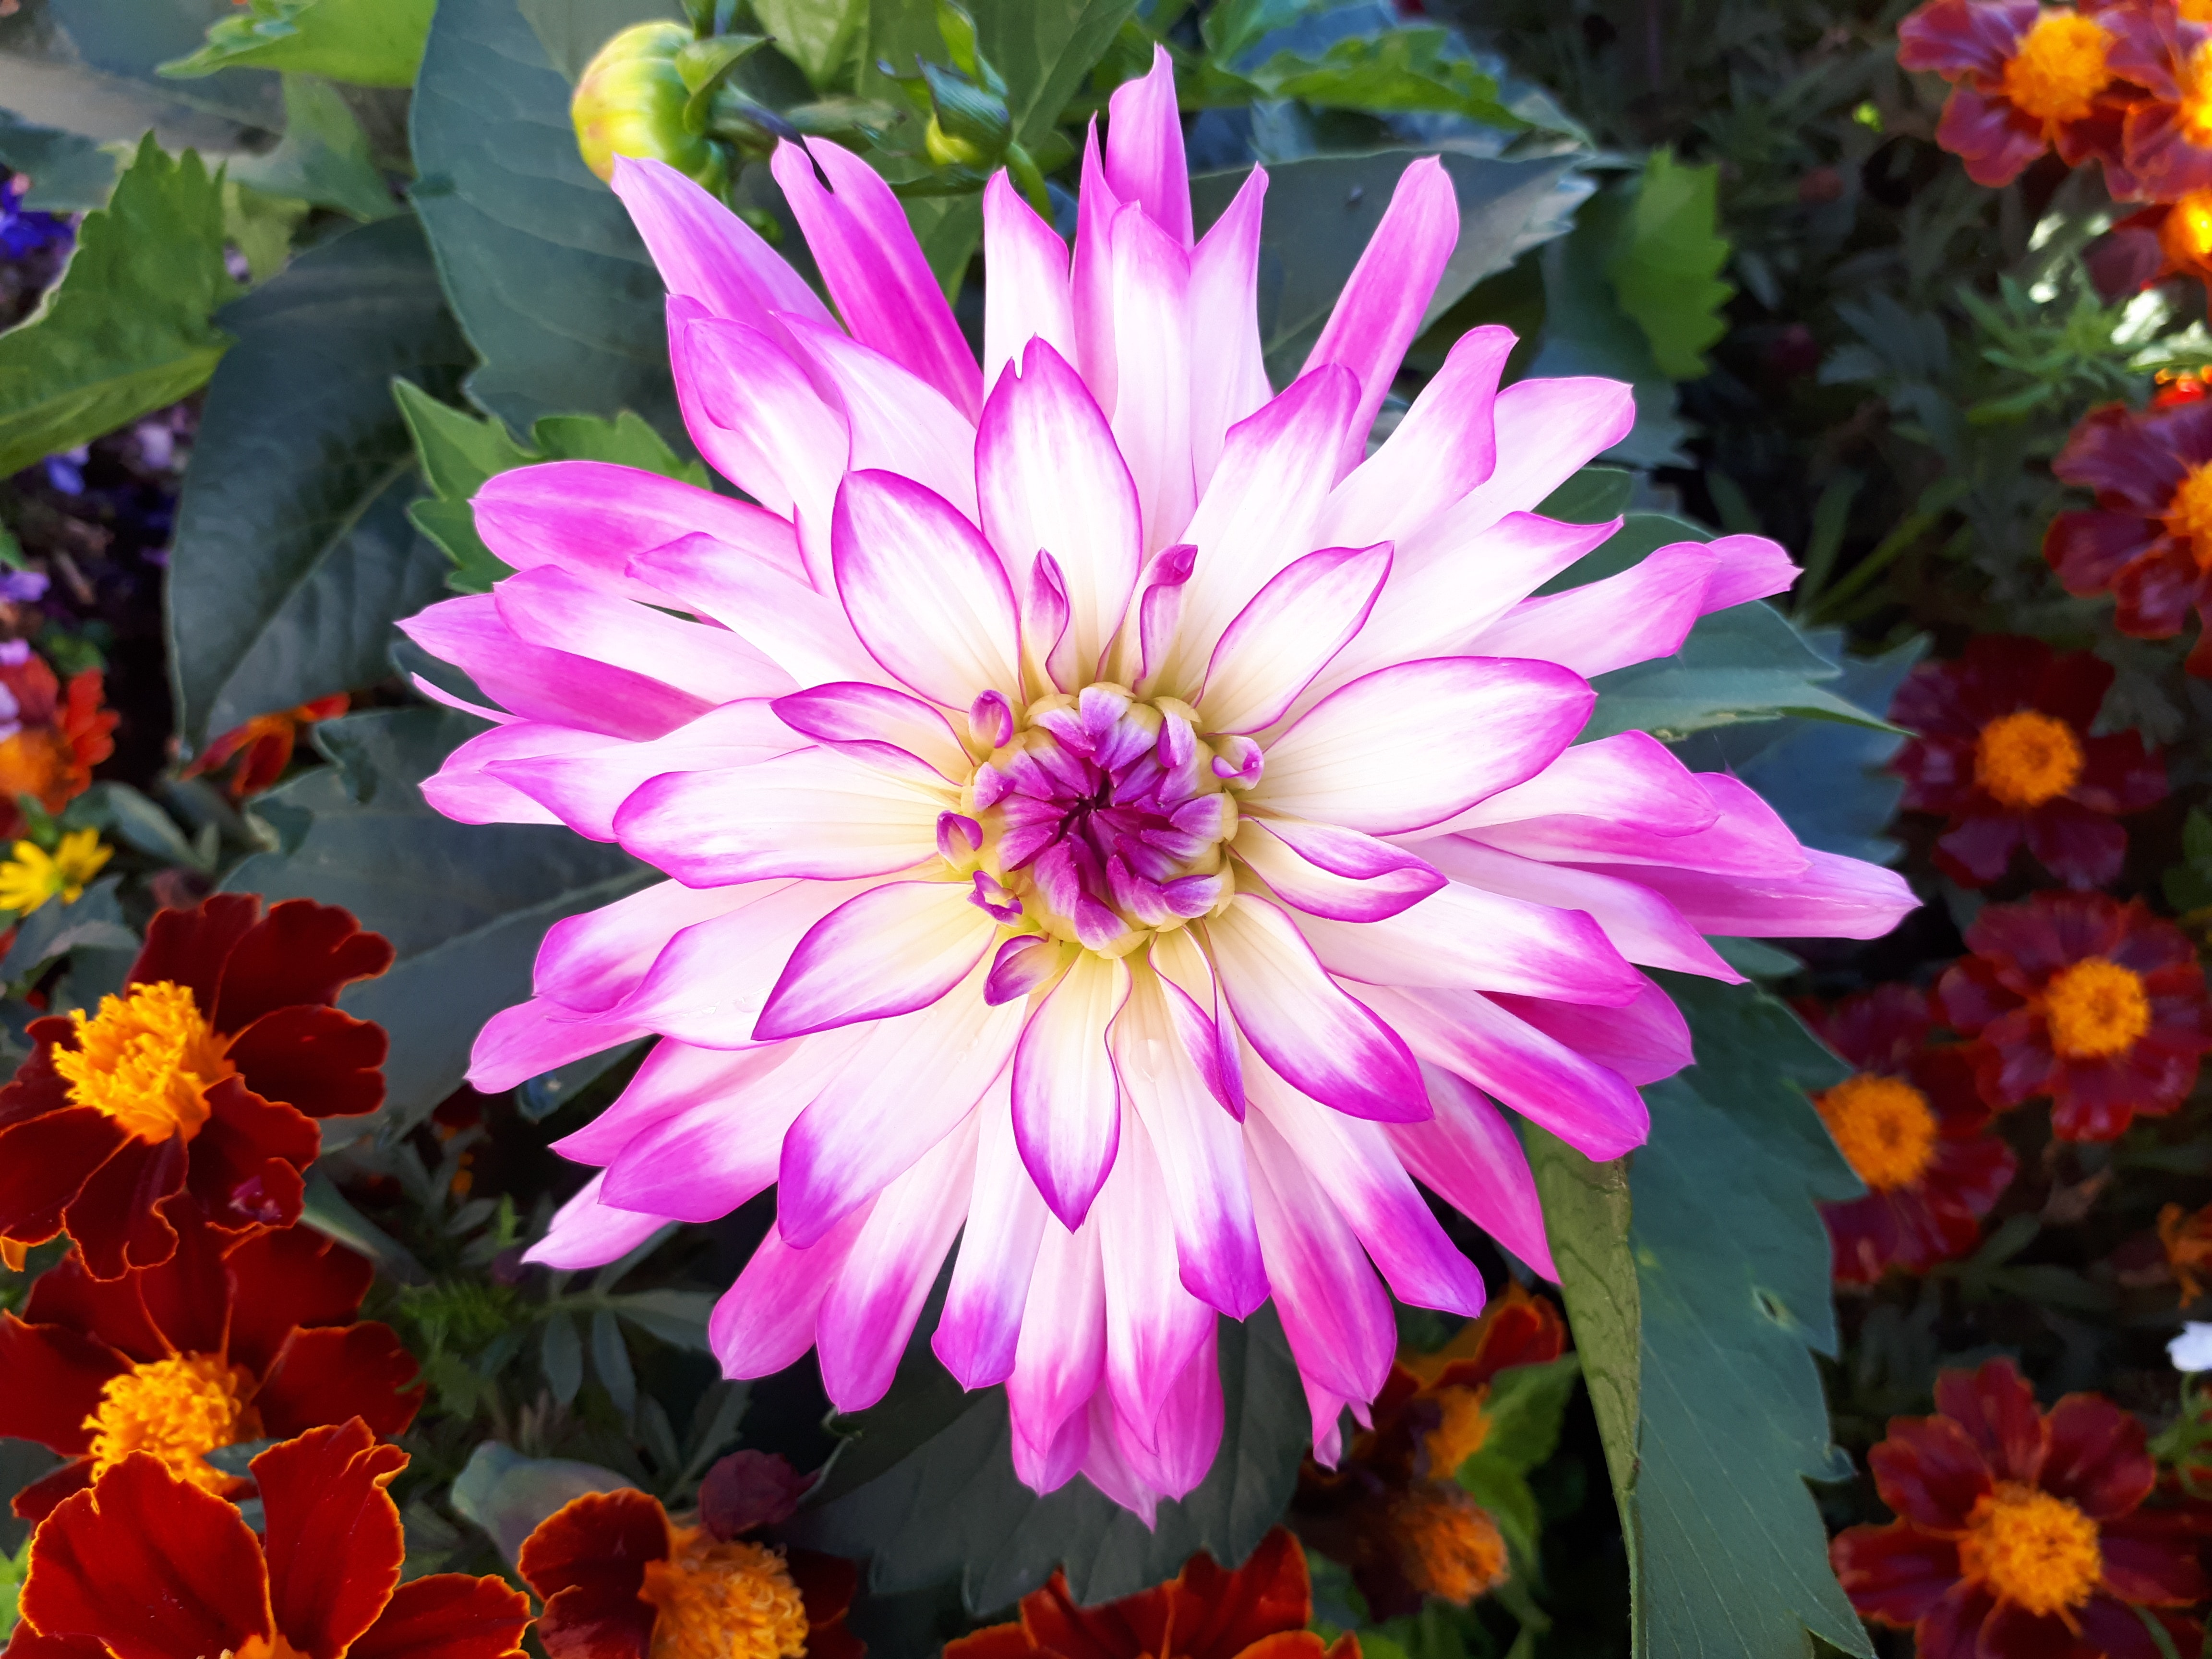
flower, flowering plant, petal, plant, pink, annual plant, botany, wildflower, spring, daisy family, african daisy, herbaceous plant, aster, perennial plant, pink family